Henry Byng, 4th Earl of Strafford

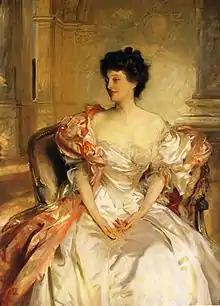
Cora, Countess of Strafford, by John Singer Sargent, 1908

On 15 October 1863, Strafford married Countess Henrietta Louisa Elizabeth Danneskiold-Samsøe (a maternal granddaughter of the 1st Marquess of Ailesbury) and they had four children: